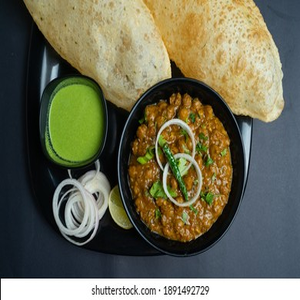
Dish: cholebhature